Nogais

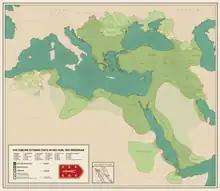
Vassal and tributary states of the Ottoman Empire, including the Lesser Nogai Horde, Ochakov Horde, and Budjak Horde

The Mongol tribe called the Manghits (Manghut) constituted a core of the Nogai Horde. The Nogai Horde supported the Astrakhan Khanate, and after the conquest of Astrakhan in 1556 by Russians, they transferred their allegiance to the Crimean Khanate. The Nogais protected the northern borders of the Crimean Khanate, and through organized raids to the Wild Fields inhibited Slavic settlement. Many Nogais migrated to the Crimean peninsula to serve as the Crimean khans' cavalry. Settling there, they contributed to the formation of the Crimean Tatars. They raised various herds and migrated seasonally in search of better pastures for their animals. Nogais were proud of their nomadic traditions and independence, which they considered superior to settled agricultural life.